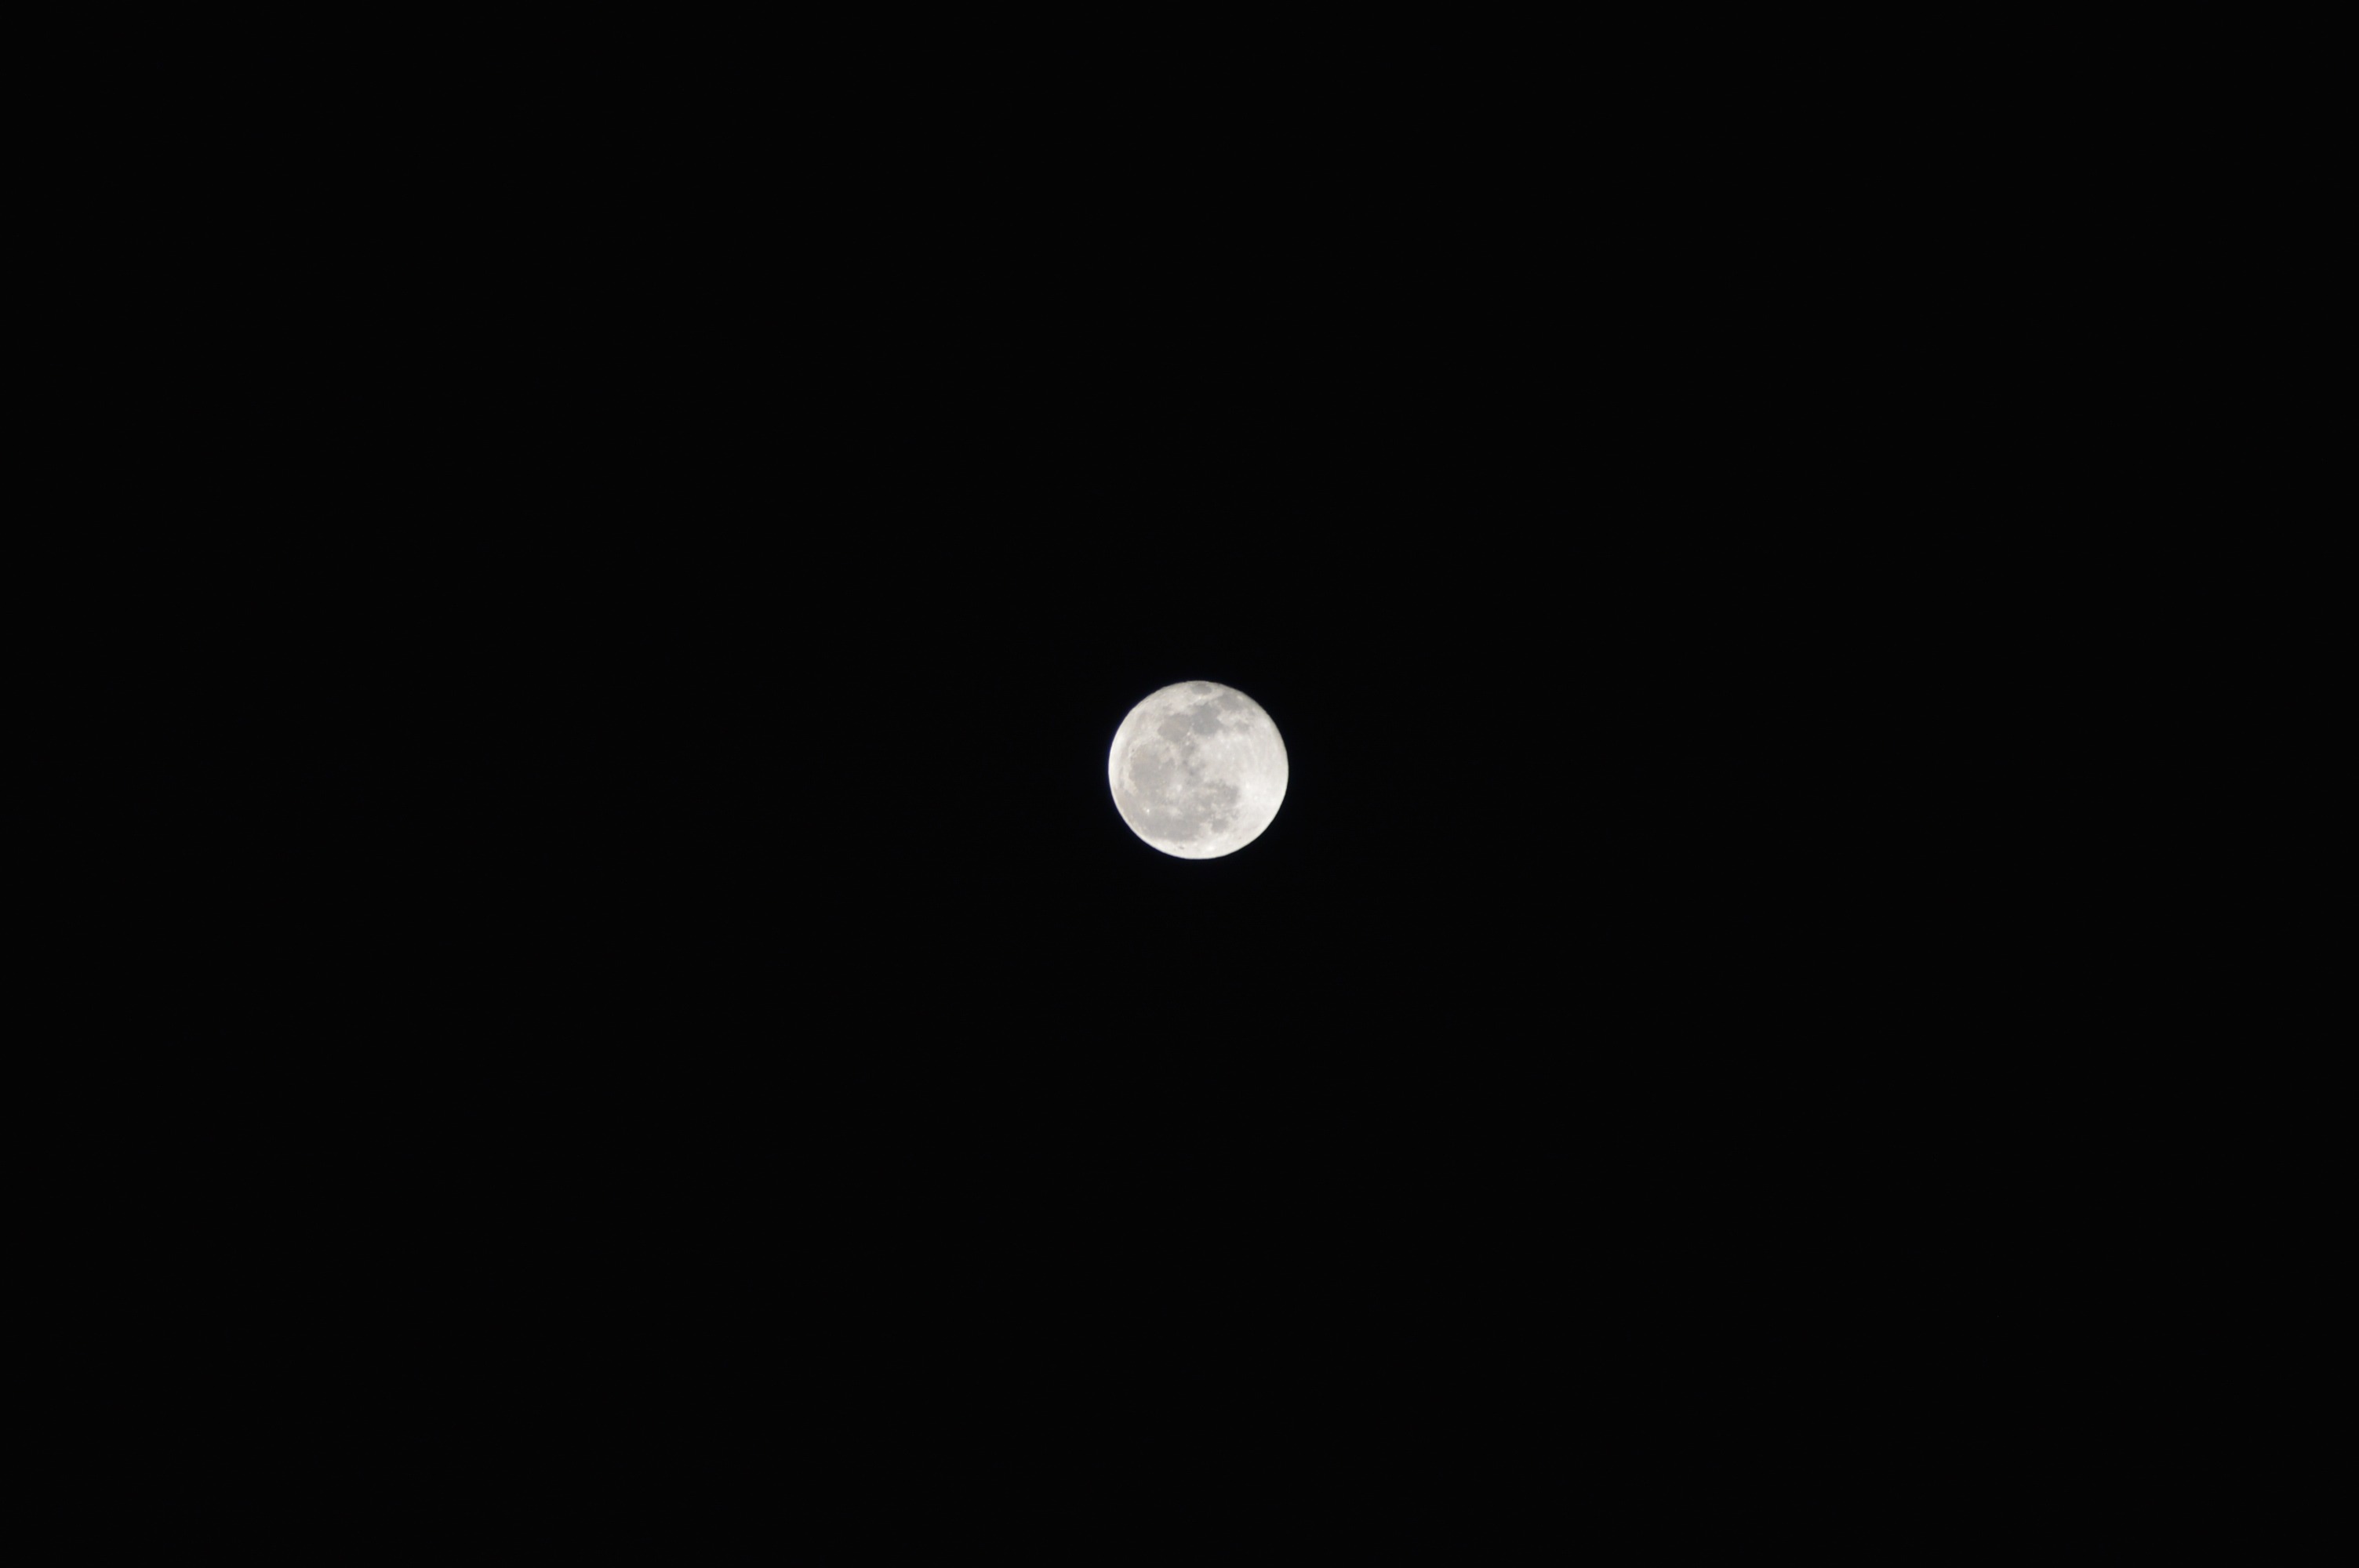
light, black and white, night, dark, space, moon, full moon, moonlight, circle, surface, full, astronomy, bright, lunar, astronomical object, celestial event